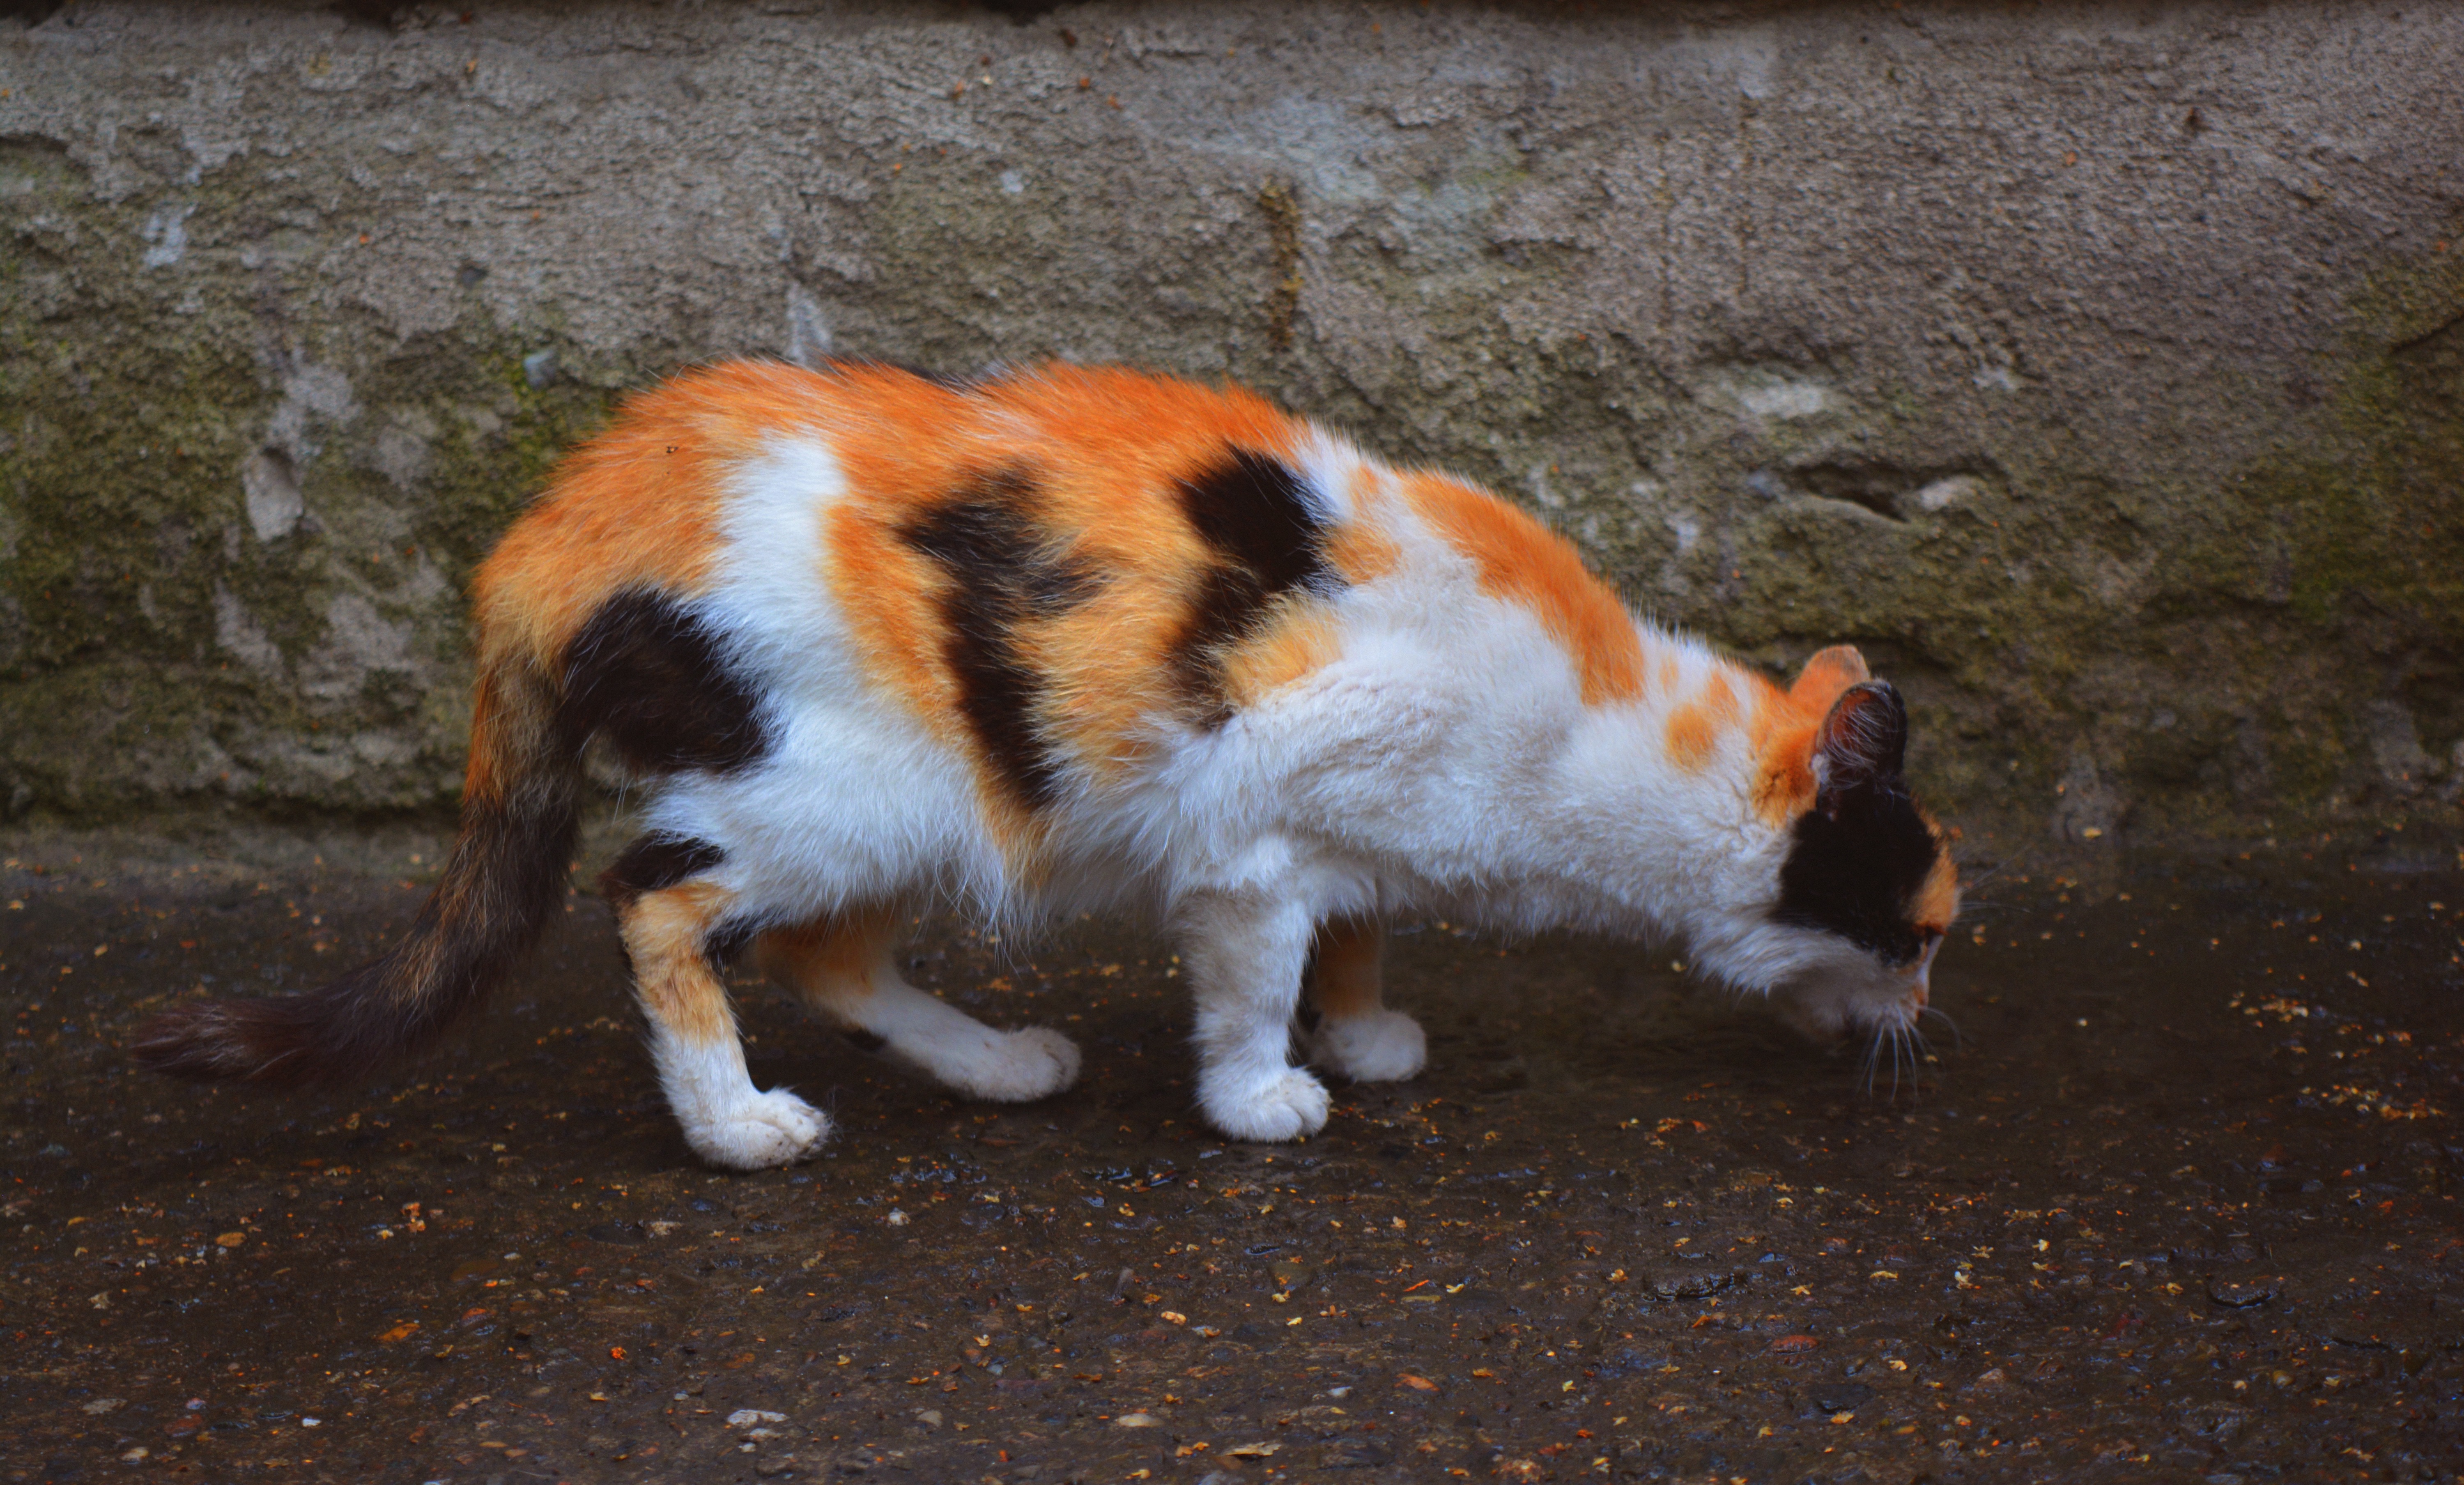
cat, mammal, fox, vertebrate, dog like mammal